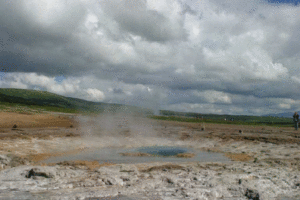
Animation de l'éruption du geyser de Strokkur, en Islande.
Un geyser est un type particulier de source d'eau chaude qui jaillit par intermittence en projetant à haute température et à haute pression de l'eau et de la vapeur.